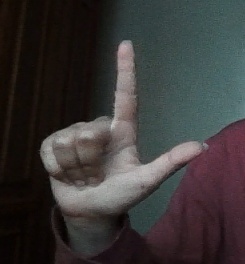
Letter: laam